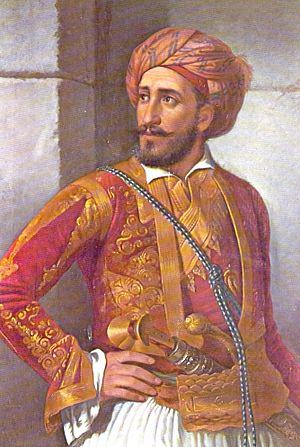
Yánnis Makriyánnis ou Yannis Macriyannis, né Ioánnis Triandafýllou en 1797 à Avoriti en Doride et mort en 1864 à Athènes, dit le plus souvent Makriyánnis, était un héros de la guerre d'indépendance grecque et un homme politique grec. « Makriyánnis » était le surnom qui lui fut donné.
Theódoros Kolokotrónis, né le 3 avril 1770 à Ramavouni en Messénie, dans le Péloponnèse et mort le 15 février 1843 à Athènes, fut un général et homme d'État grec, héros de la Guerre d'indépendance grecque. Il était surnommé le « Vieux de Morée » car il avait cinquante ans au début du conflit.